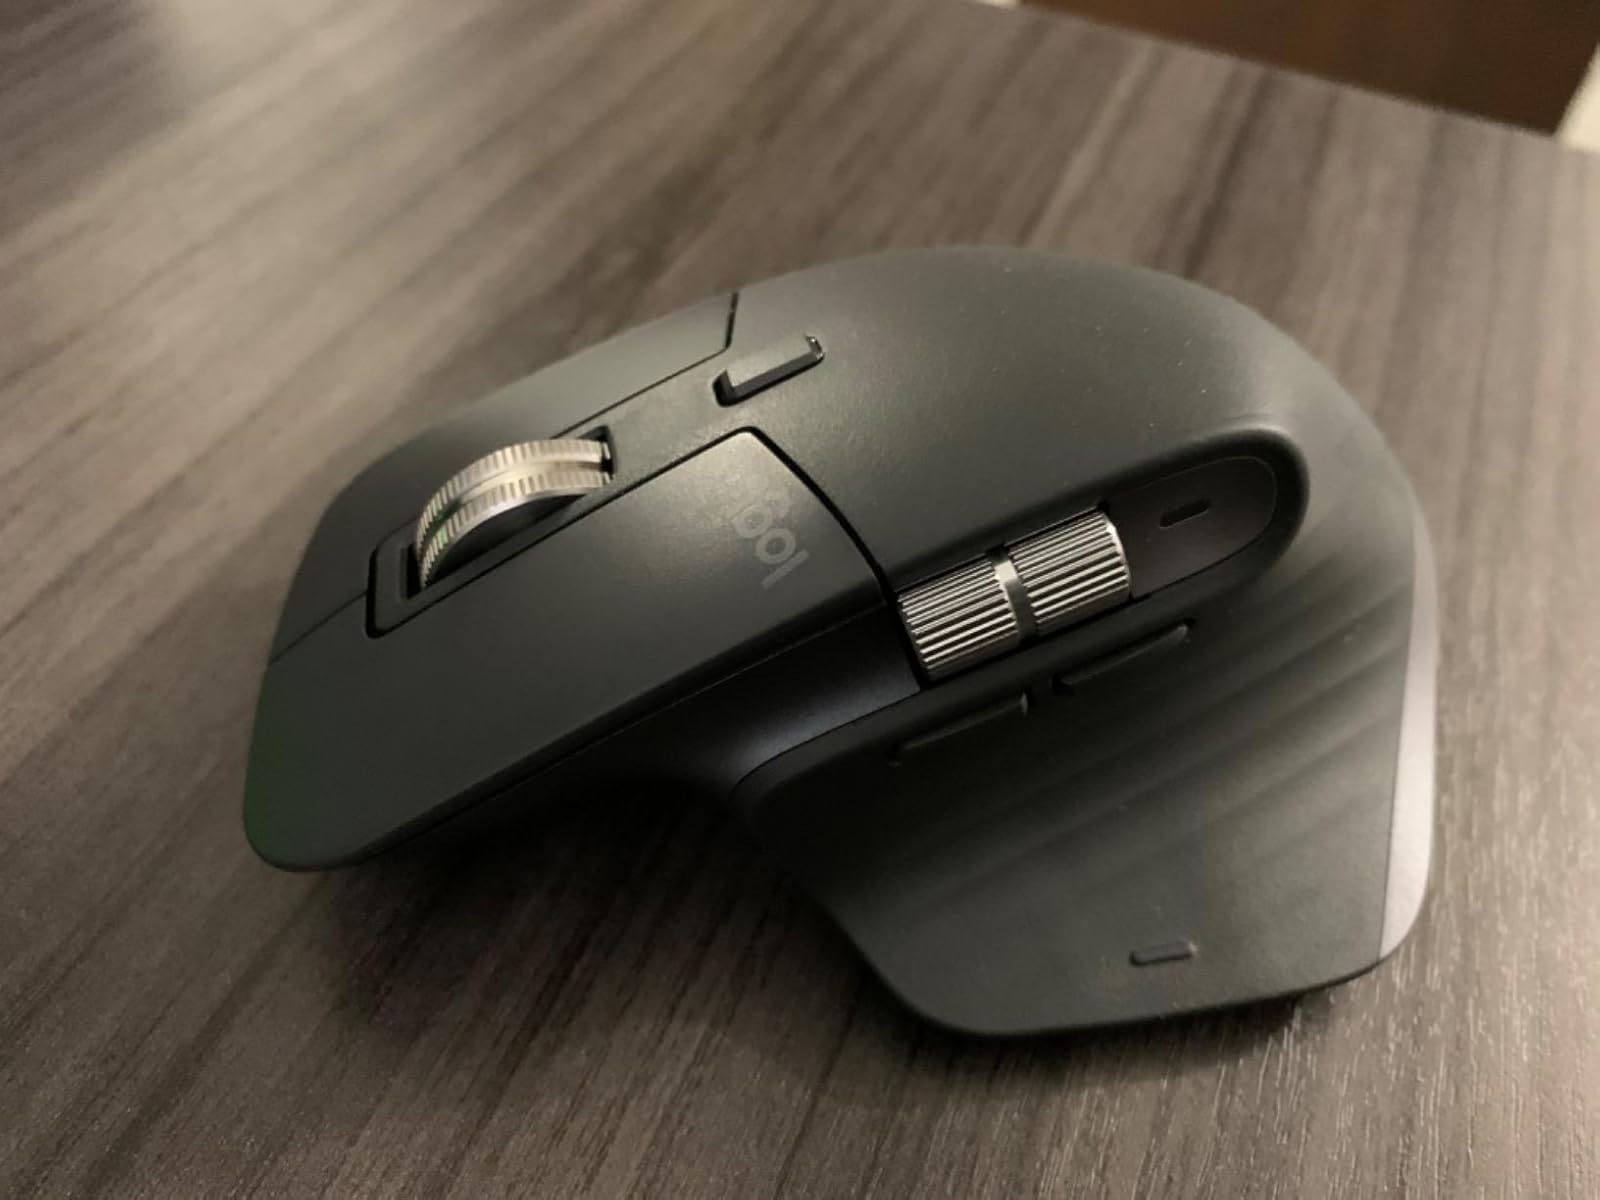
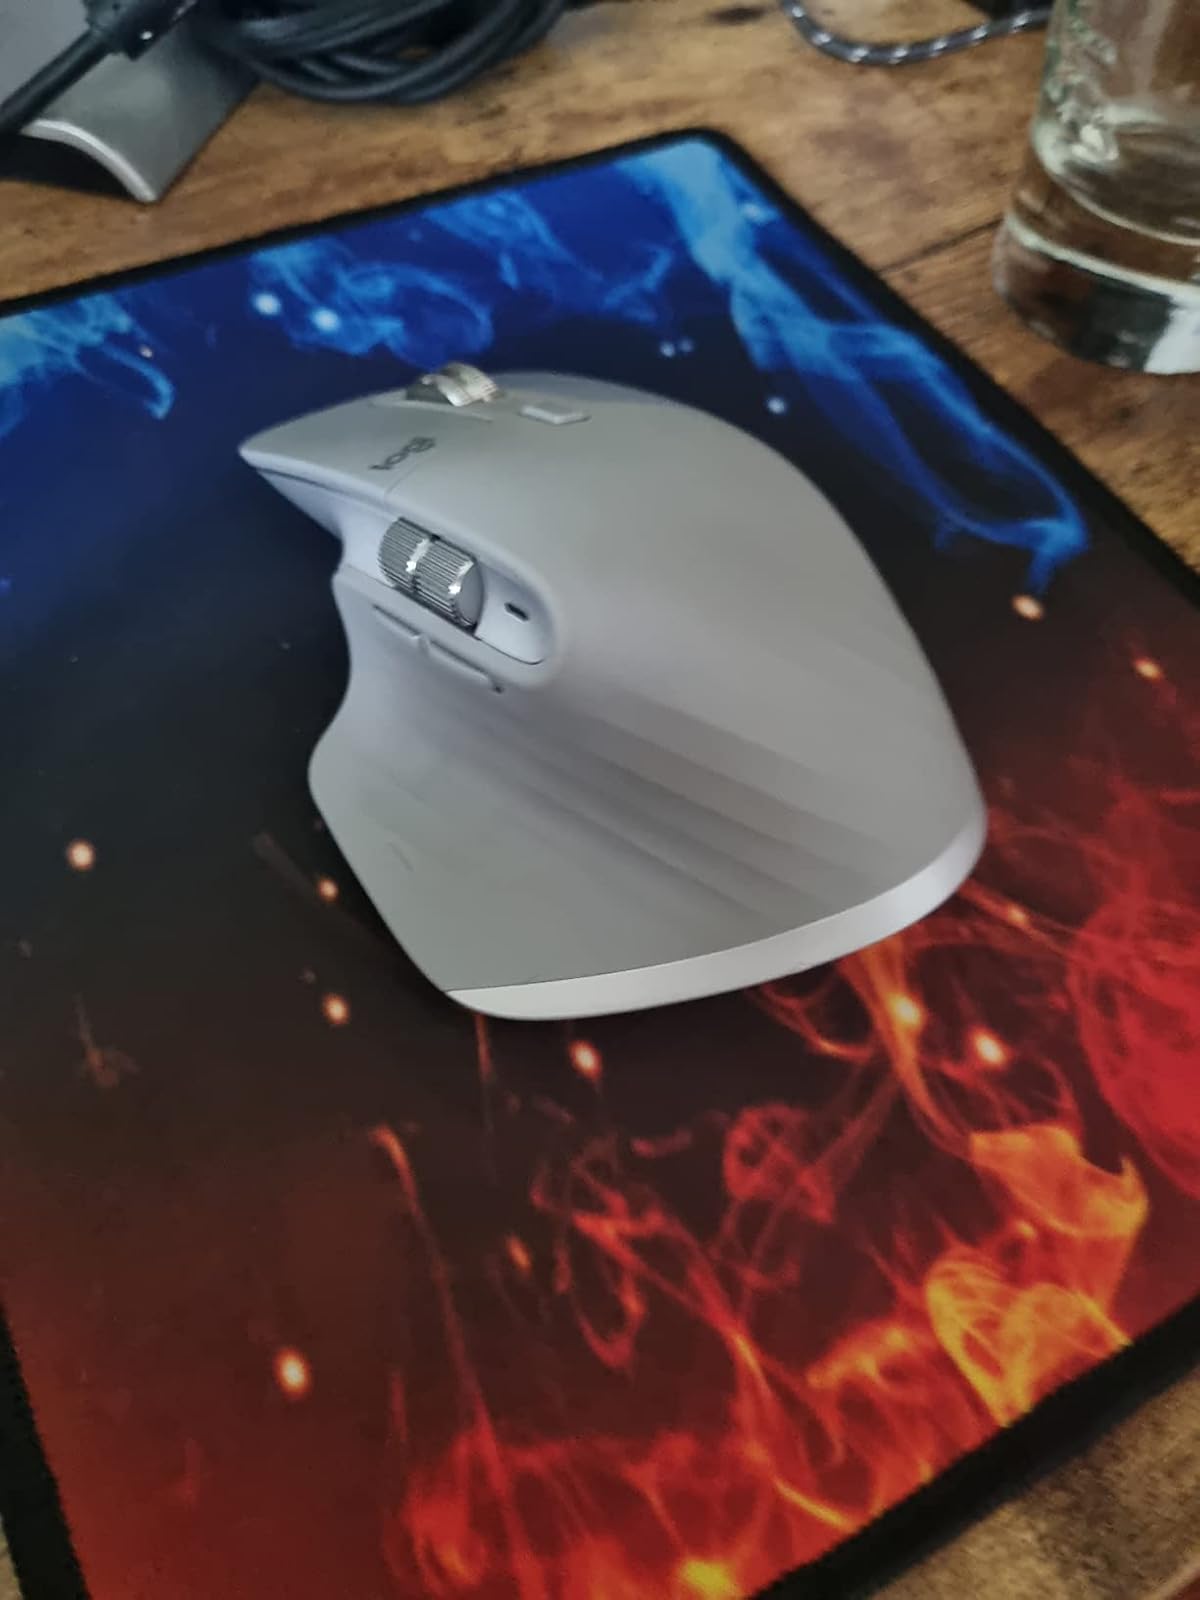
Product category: mouse
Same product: no